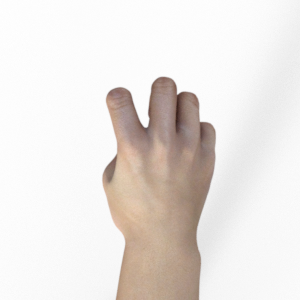
Label: rock